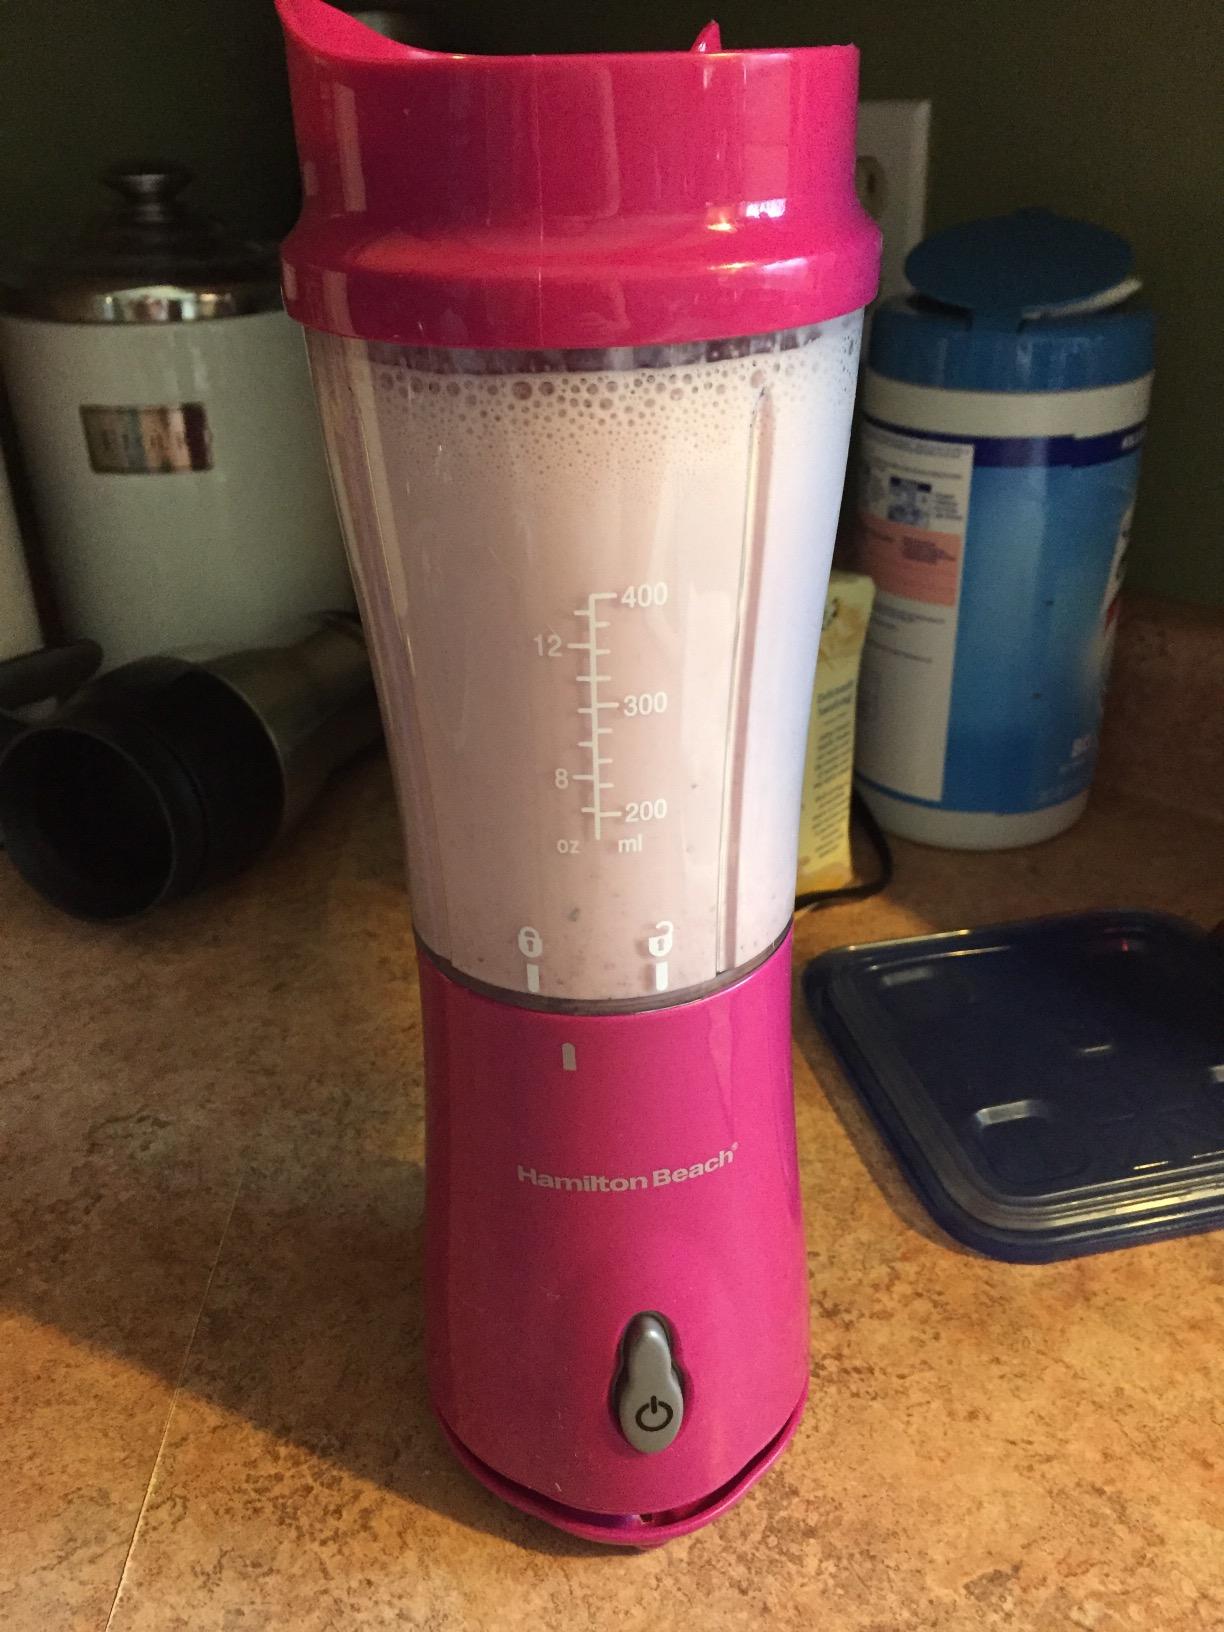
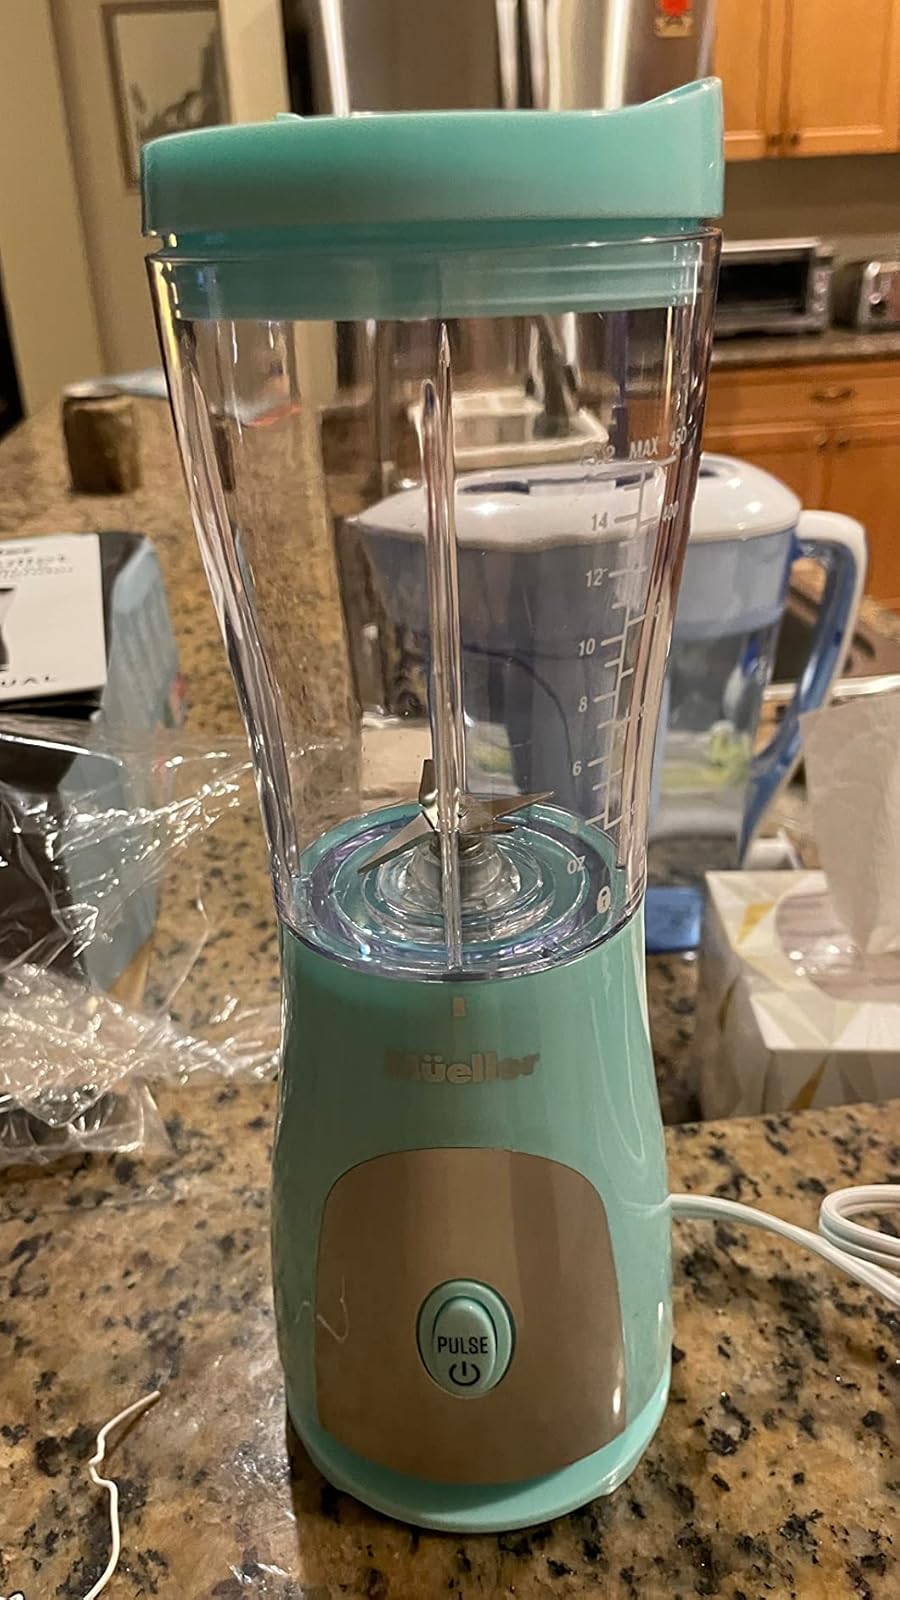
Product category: items_blender
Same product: no